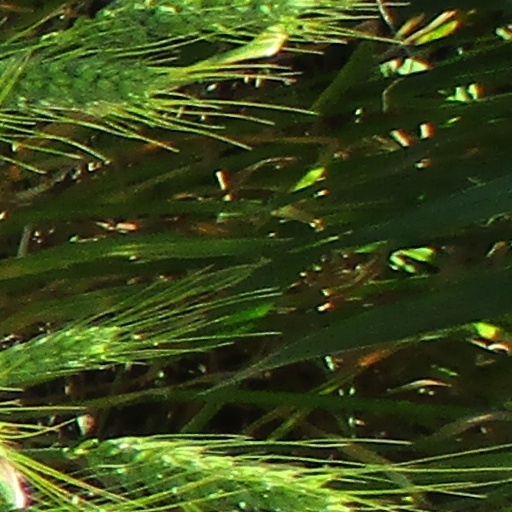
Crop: wheat